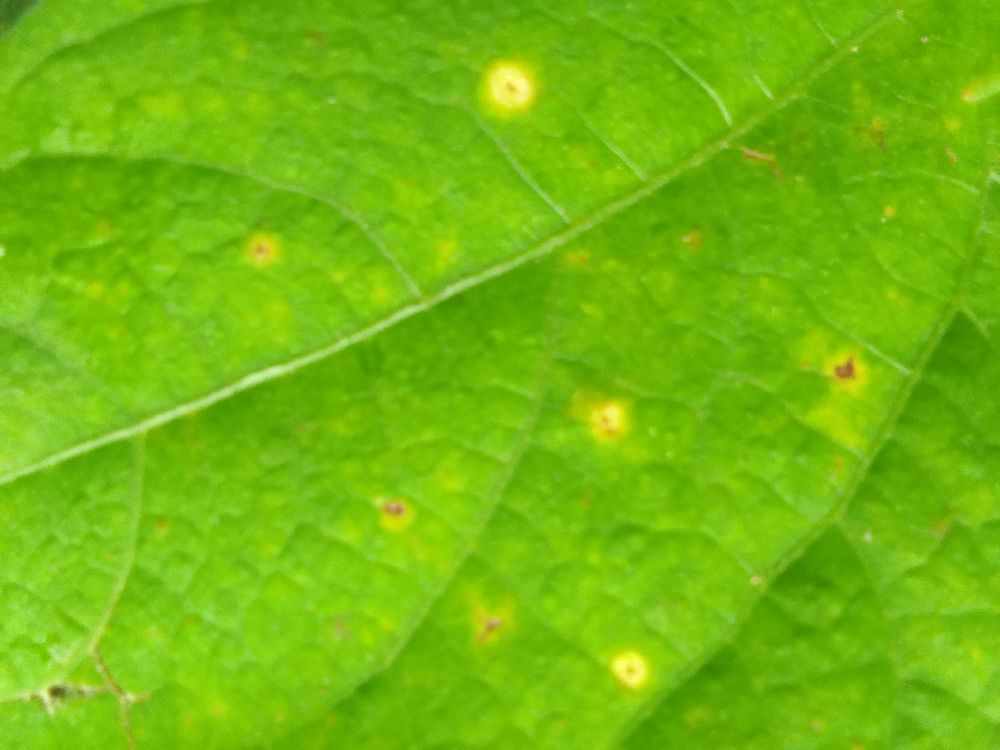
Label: rust